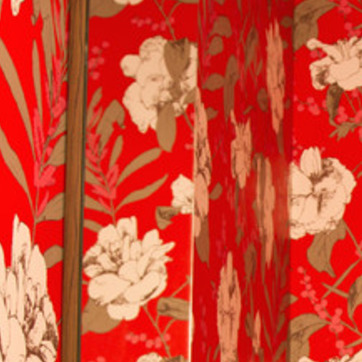
Material: wallpaper